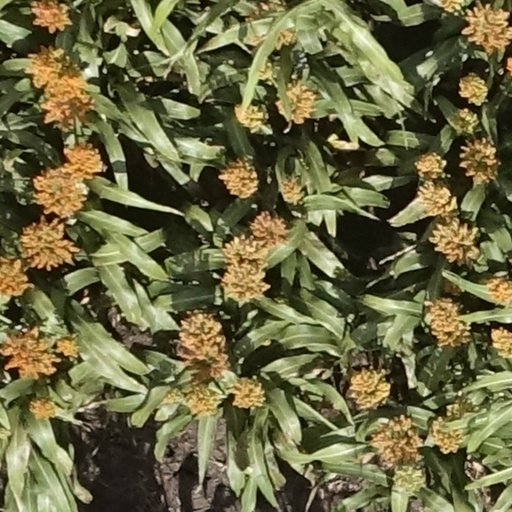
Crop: sorghum